Adam Philippe, Comte de Custine

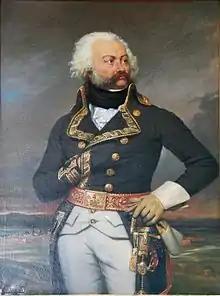
Custine as general-in-chief of the Army of the Rhine in 1792 (painted posthumously in 1834)

Adam Philippe, Comte de Custine (4 February 174028 August 1793) was a French general. As a young officer in the French Royal Army, he served in the Seven Years' War. In the American Revolutionary War he joined Rochambeau's "Expédition Particulière" (Special Expedition) supporting the American colonists. Following the successful Virginia campaign and the Battle of Yorktown, he returned to France and rejoined his unit in the Royal Army.